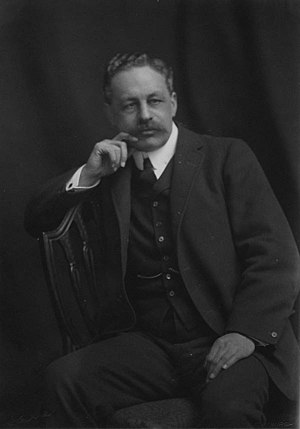
Halford Mackinder
Sir Halford John Mackinder var en engelsk geograf og en af de vigtigste teoretikere inden for geopolitik og geostrategi. Han er i dag mest kendt for kernelandsteorien, som i korthed går ud på, at kontrollen over Eurasien er nøglen til verdensherredømmet.